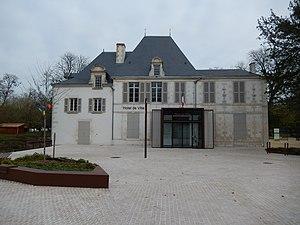
La mairie actuelle de Périgny (Charente-Maritime, France).
Périgny est une commune du sud-ouest de la France, située dans le département de la Charente-Maritime. Ses habitants sont appelés les Pérignaciens et les Pérignaciennes.